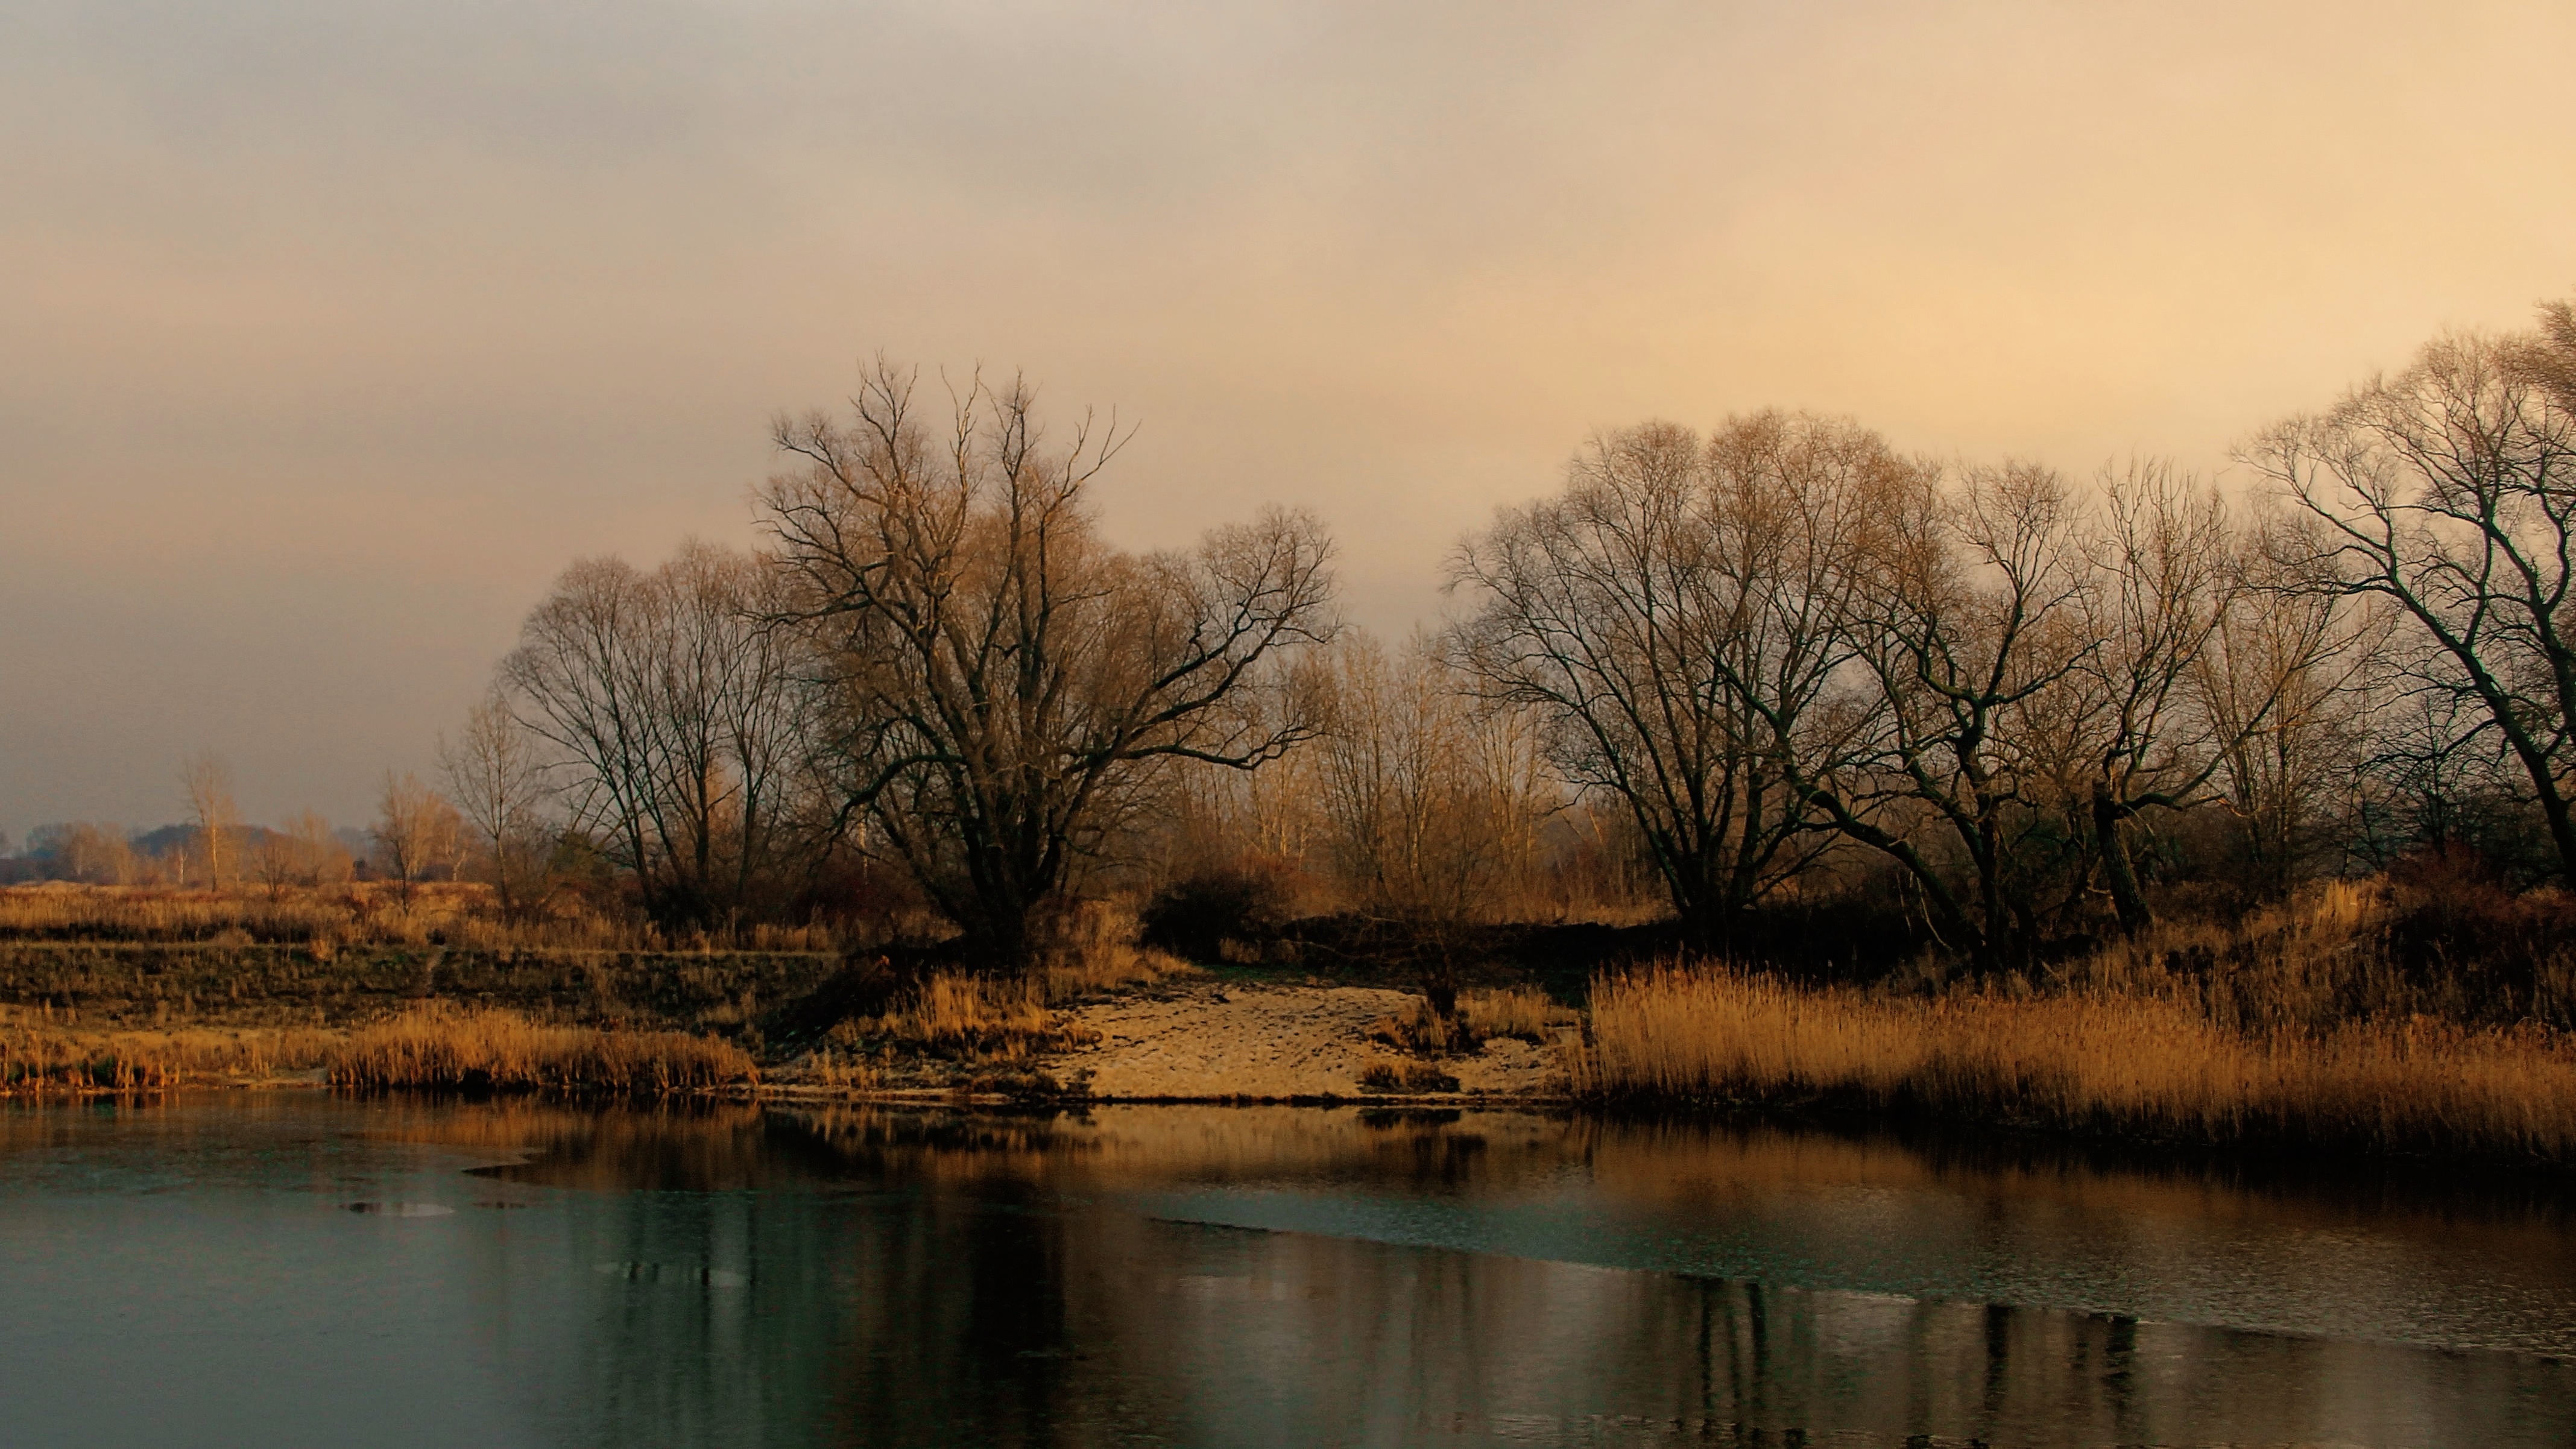
landscape, tree, water, horizon, marsh, swamp, branch, winter, light, cloud, plant, sky, sunrise, sunset, sunlight, morning, lake, dawn, atmosphere, river, dusk, evening, twilight, reflection, calm, reservoir, waterway, clouds, bank, wetland, bog, floodplain, abendstimmung, freezing, evening sky, winter sunset, prettin, fen, bayou, elbaue